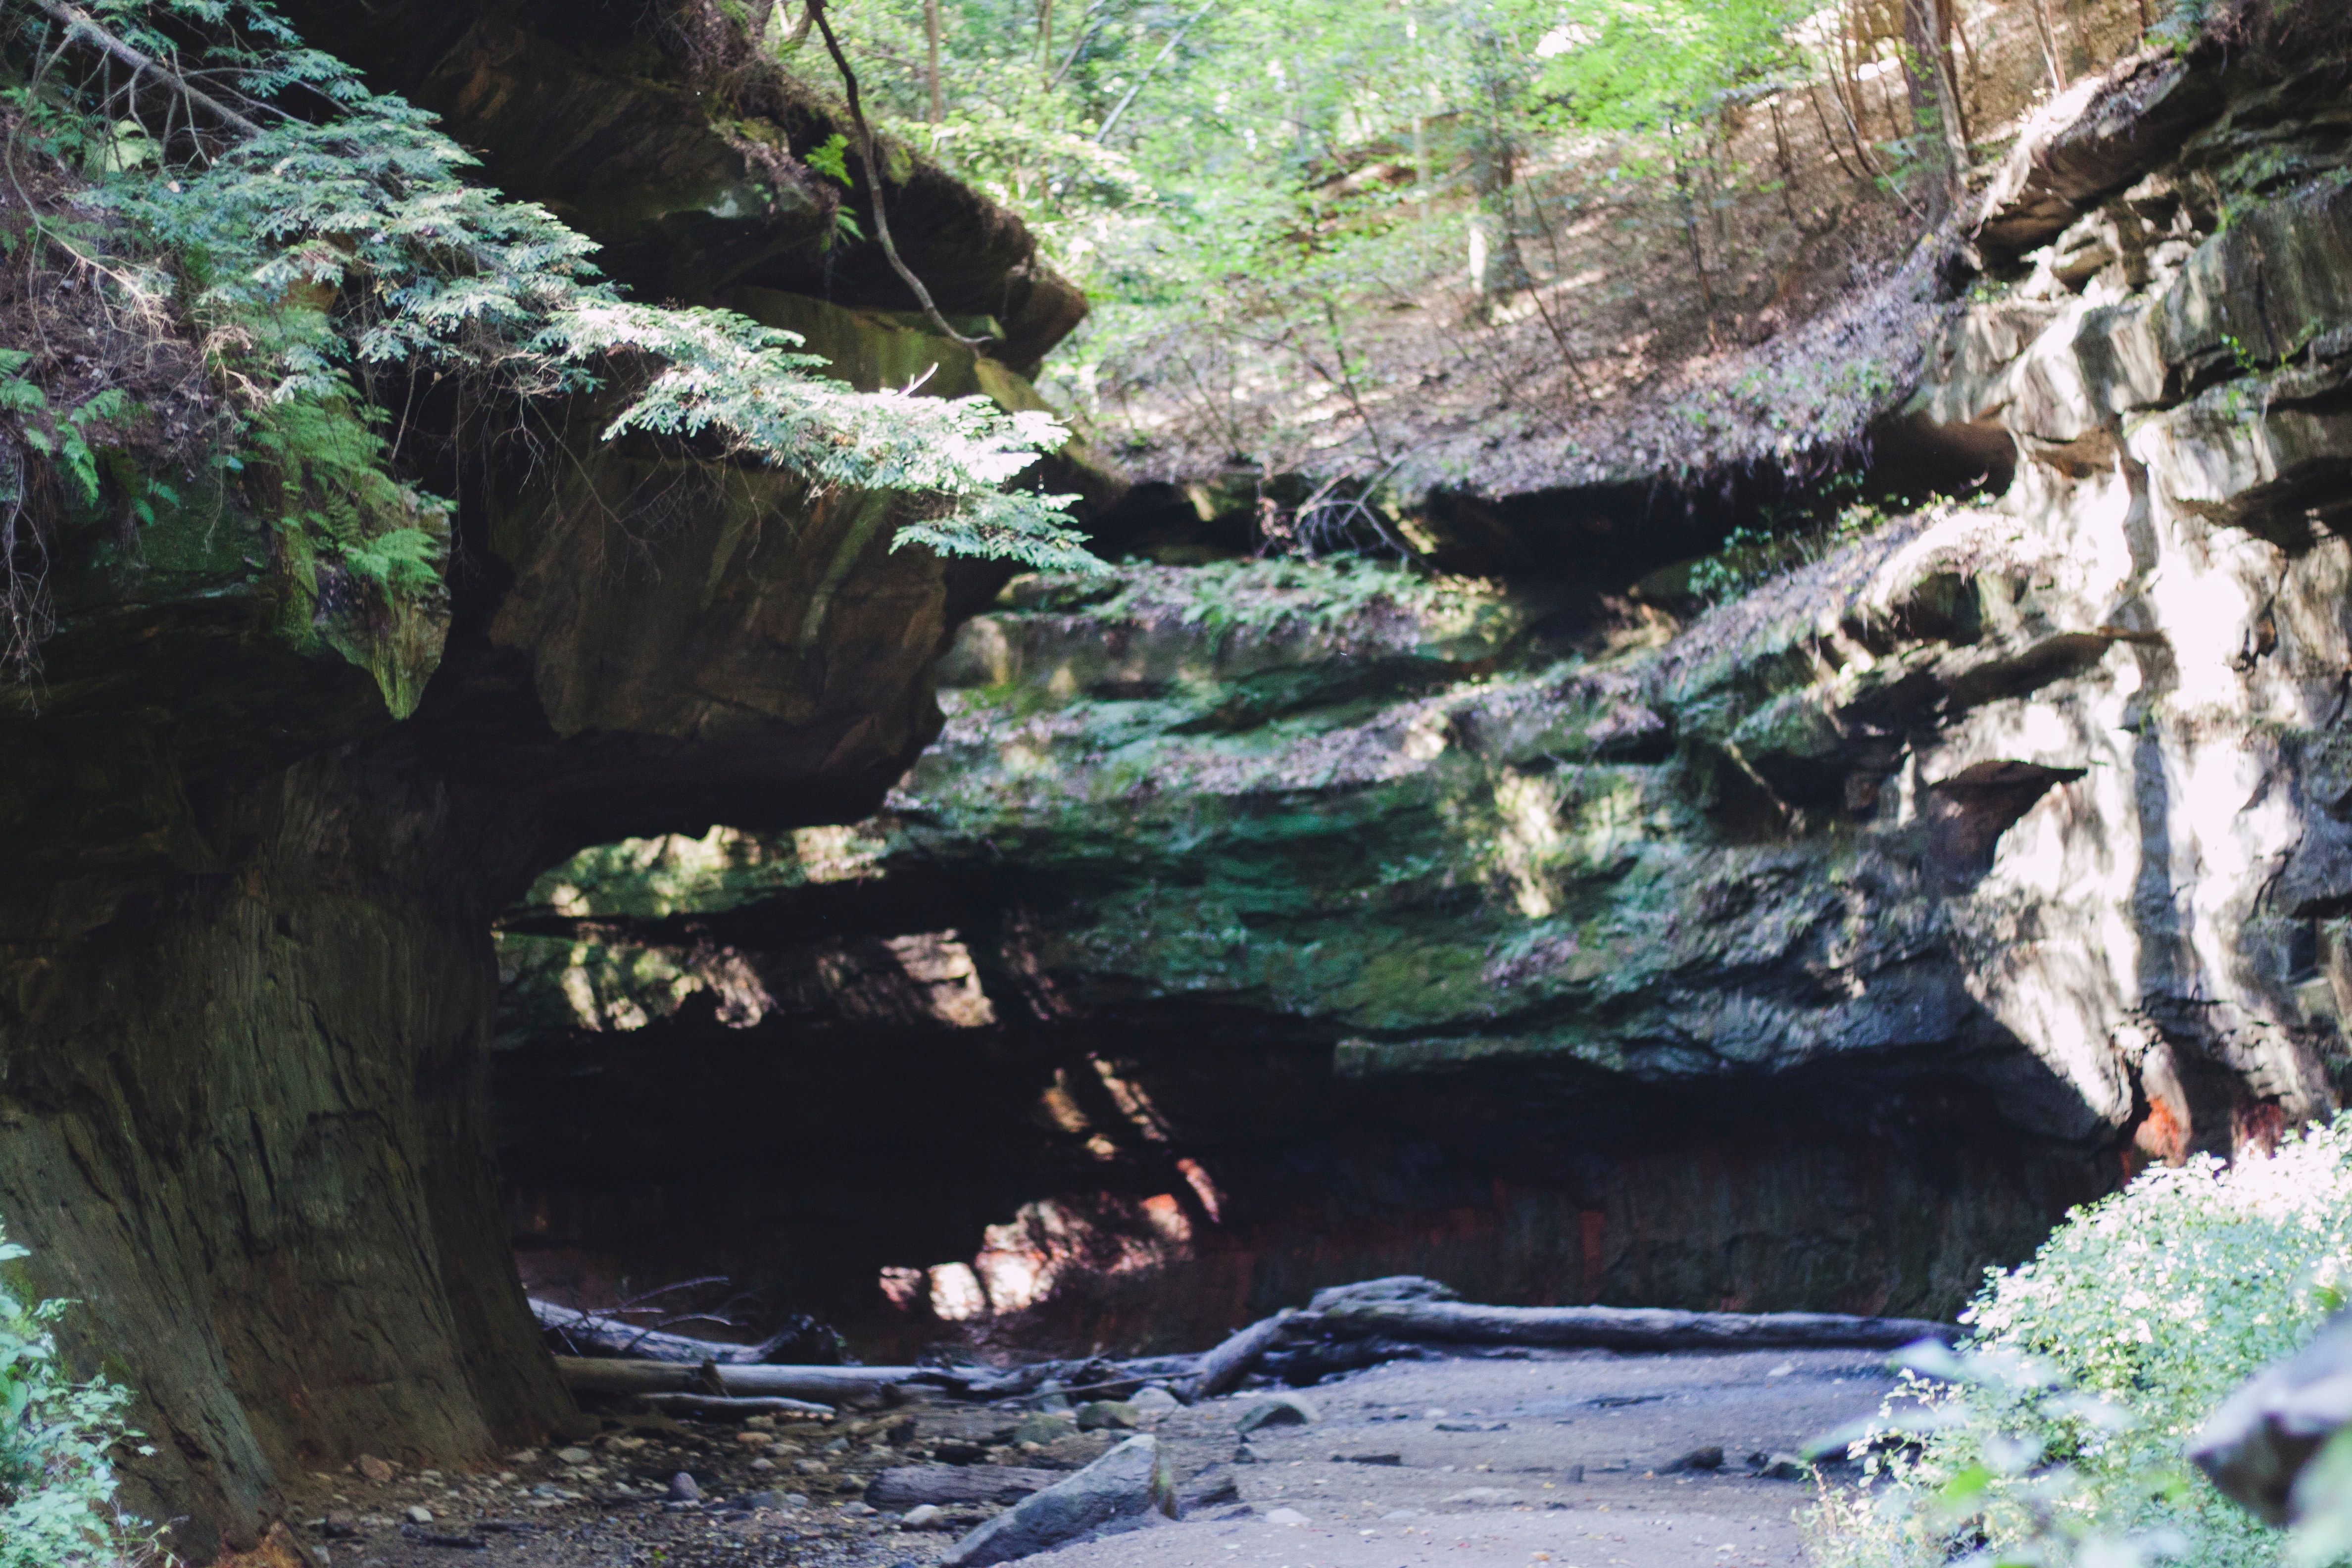
rock, river, formation, stream, cave, canyon, ravine, water feature, wadi, landform, sea cave, geographical feature